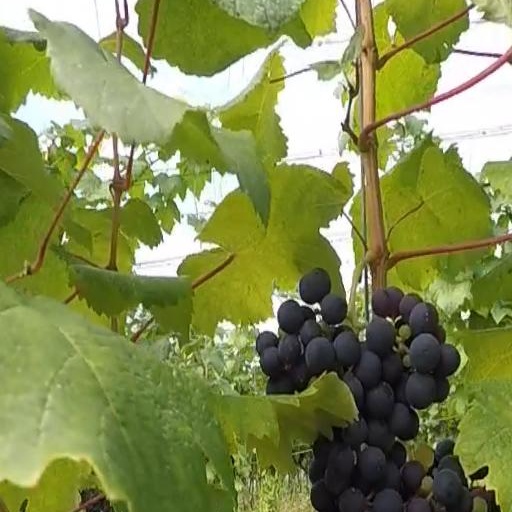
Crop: grape